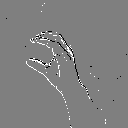
ASL letter: c